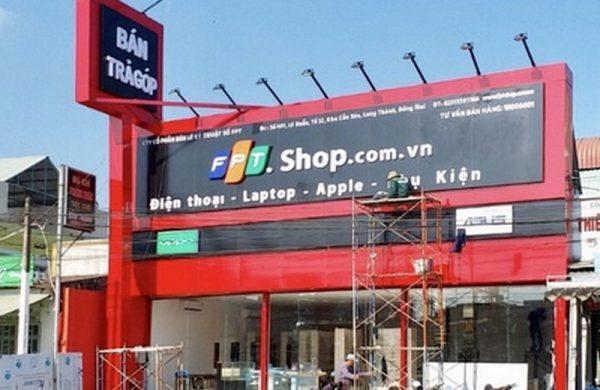
có một cái thang bắc lên khu vực bảng hiệu của ngôi nhà